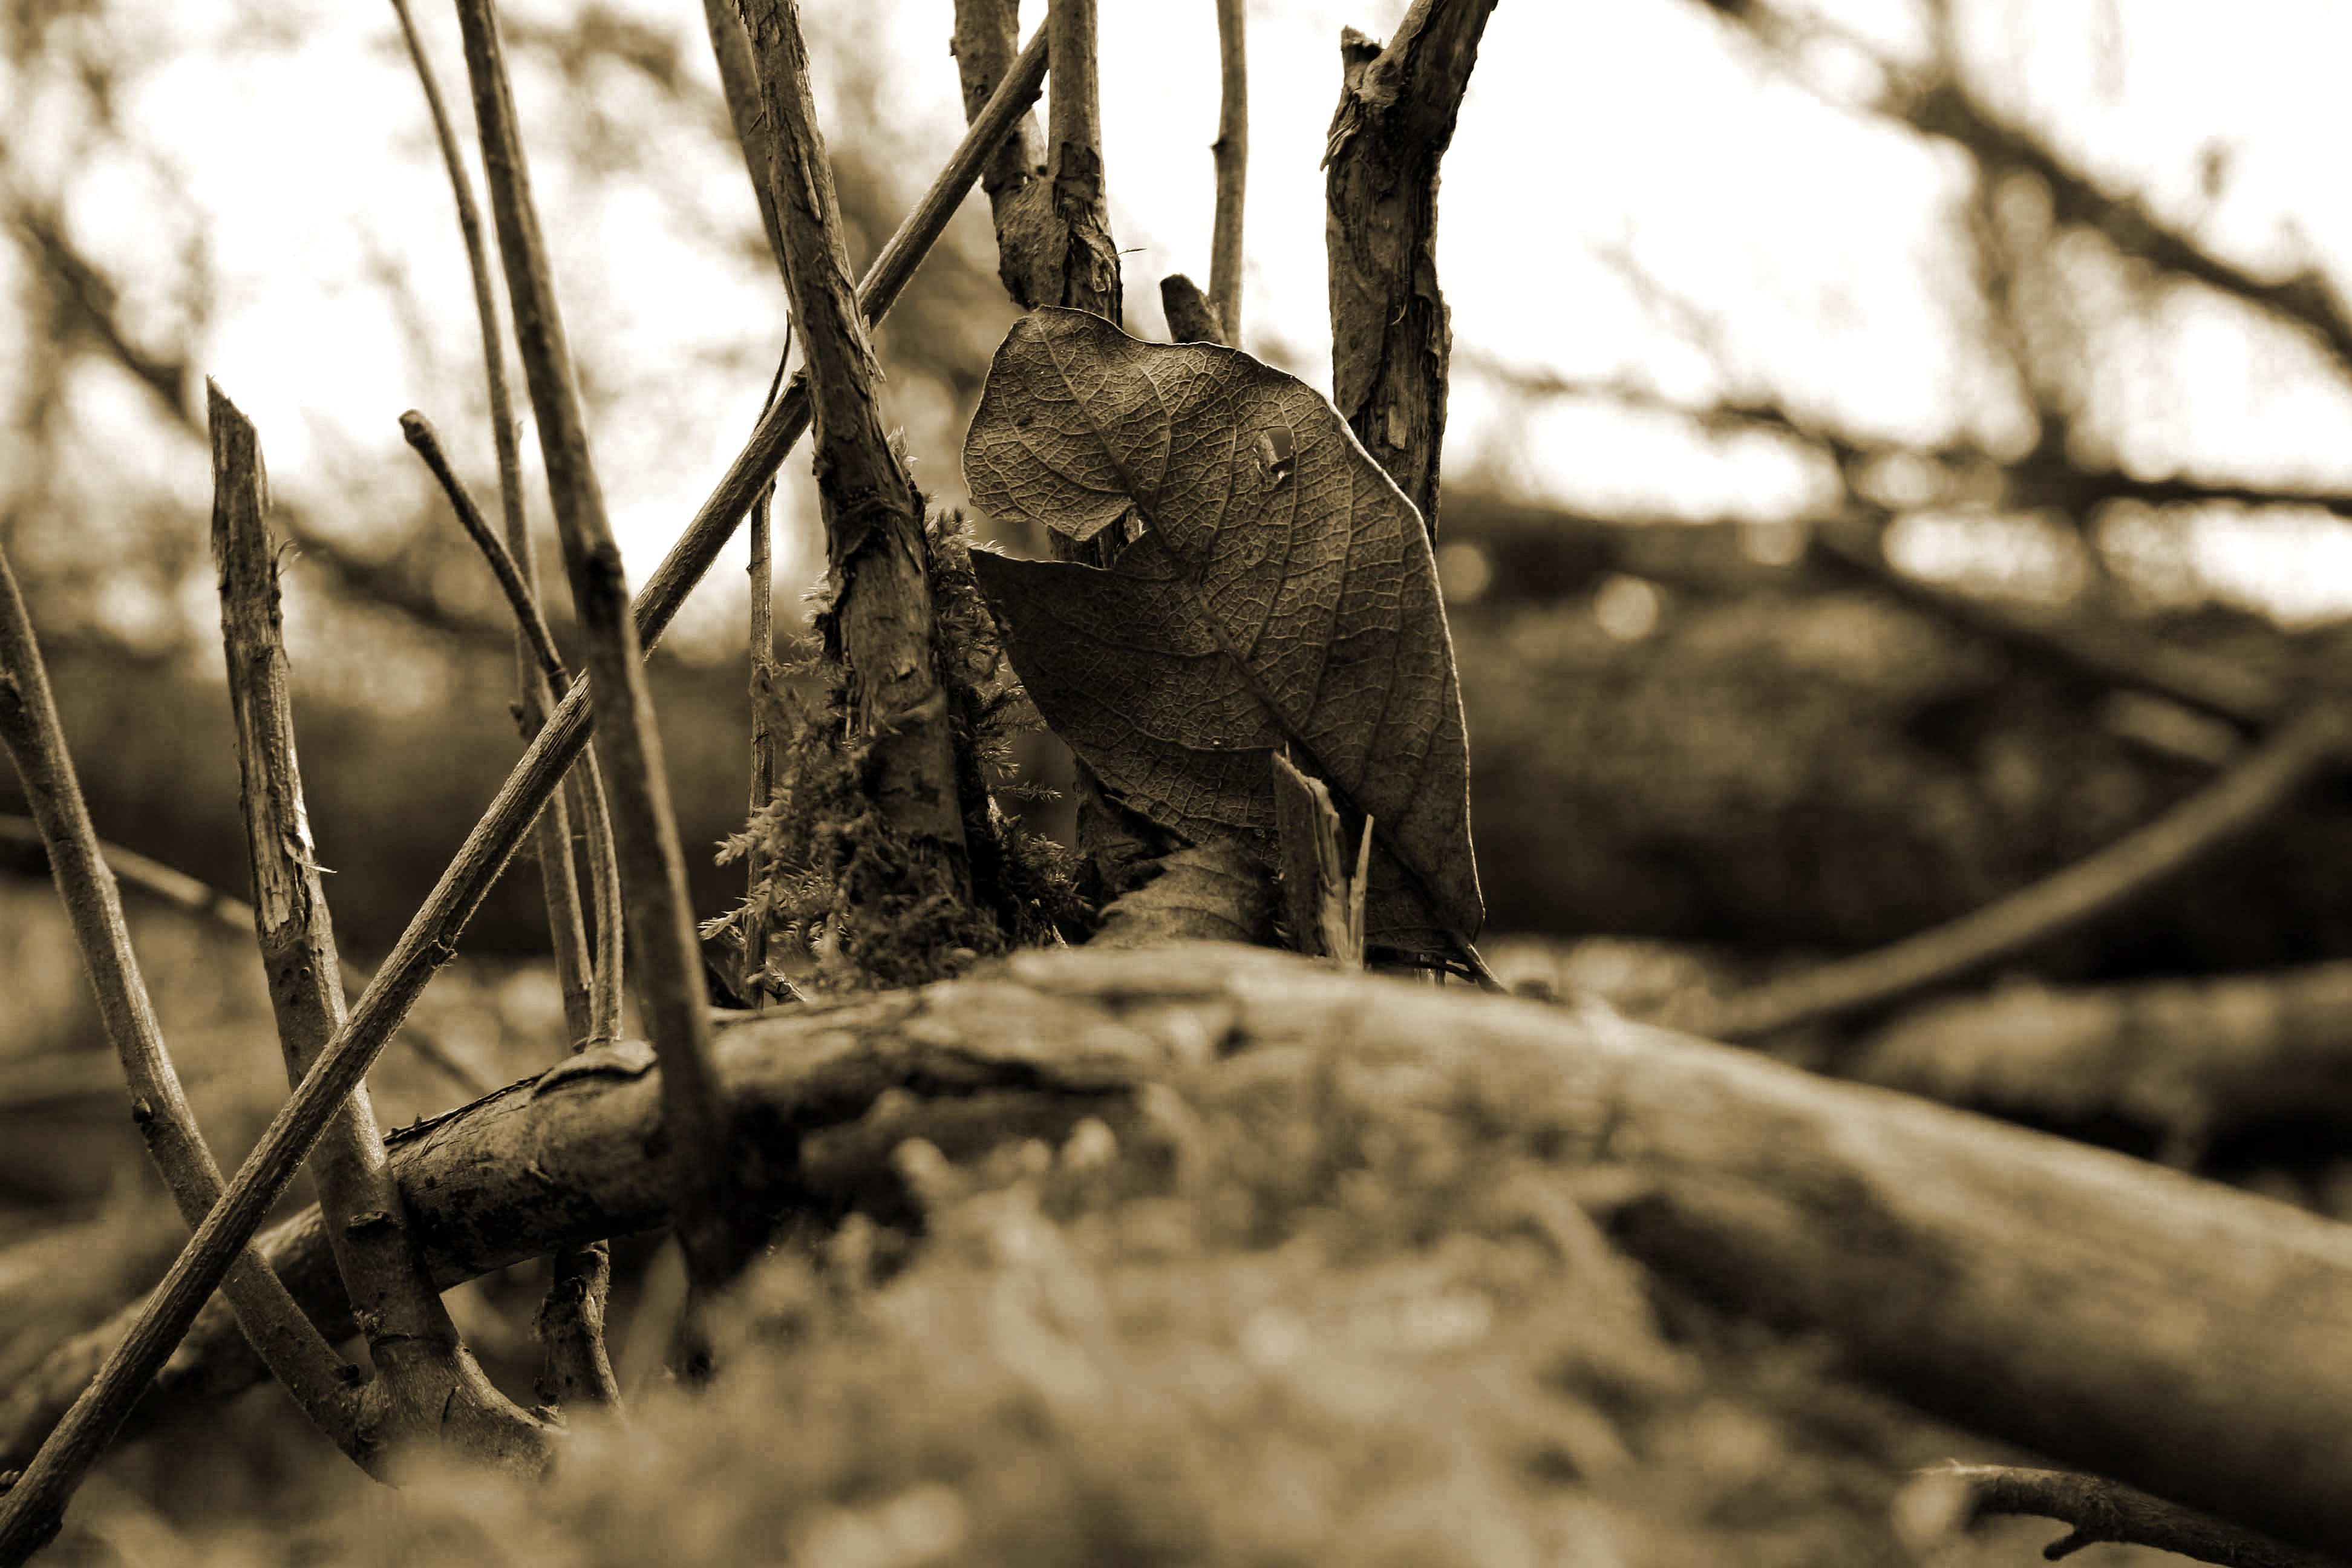
tree, nature, forest, branch, bird, plant, ground, leaf, wildlife, autumn, monochrome, flora, fauna, close up, forest floor, leaves, fallen